Twinkle Khanna

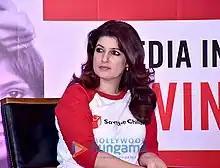
Khanna attends Save The Children event

Khanna has also endorsed for and designed Supertech's ORB project in Noida and another residential project in Pune. However, Khanna filed a case against Supertech for failing to pay as endorsement fees. She also mentors International Institute of Fashion Designing's Academy of Interiors. Khanna is the co-founder of Grazing Goat Pictures and has co-produced the films "Tees Maar Khan" (2010) and "Patiala House" (2011). She also did a cameo appearance in the former film. Khanna has also co-produced "Thank You" (2011), "Khiladi 786" (2012), "72 Miles" (2013).She has also been the brand ambassador for the watch brand Movado and endorsed Coca-Cola and Micromax Mobile. In December 2016, Khanna launched her production house Mrs. Funnybones Movies which eventually co-produced "Pad Man". The film went on to win the 2018 National Film Award for Best Film on Other Social Issues.